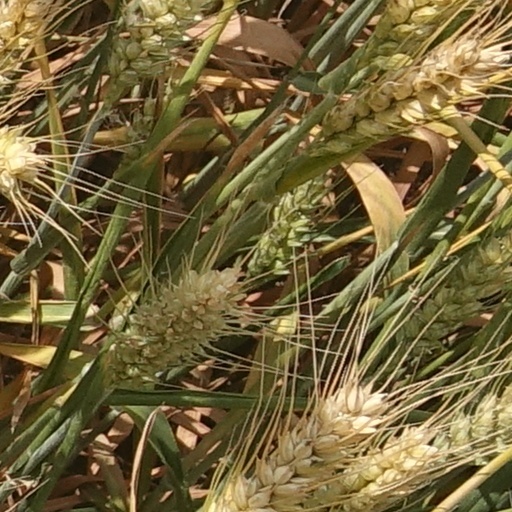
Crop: wheat